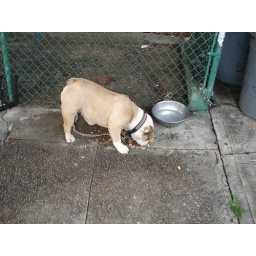
we've walked home from eric restaurant 2 days this week and we keep walking by this guy